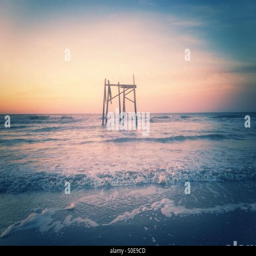
ruins of an old pier at sunrise